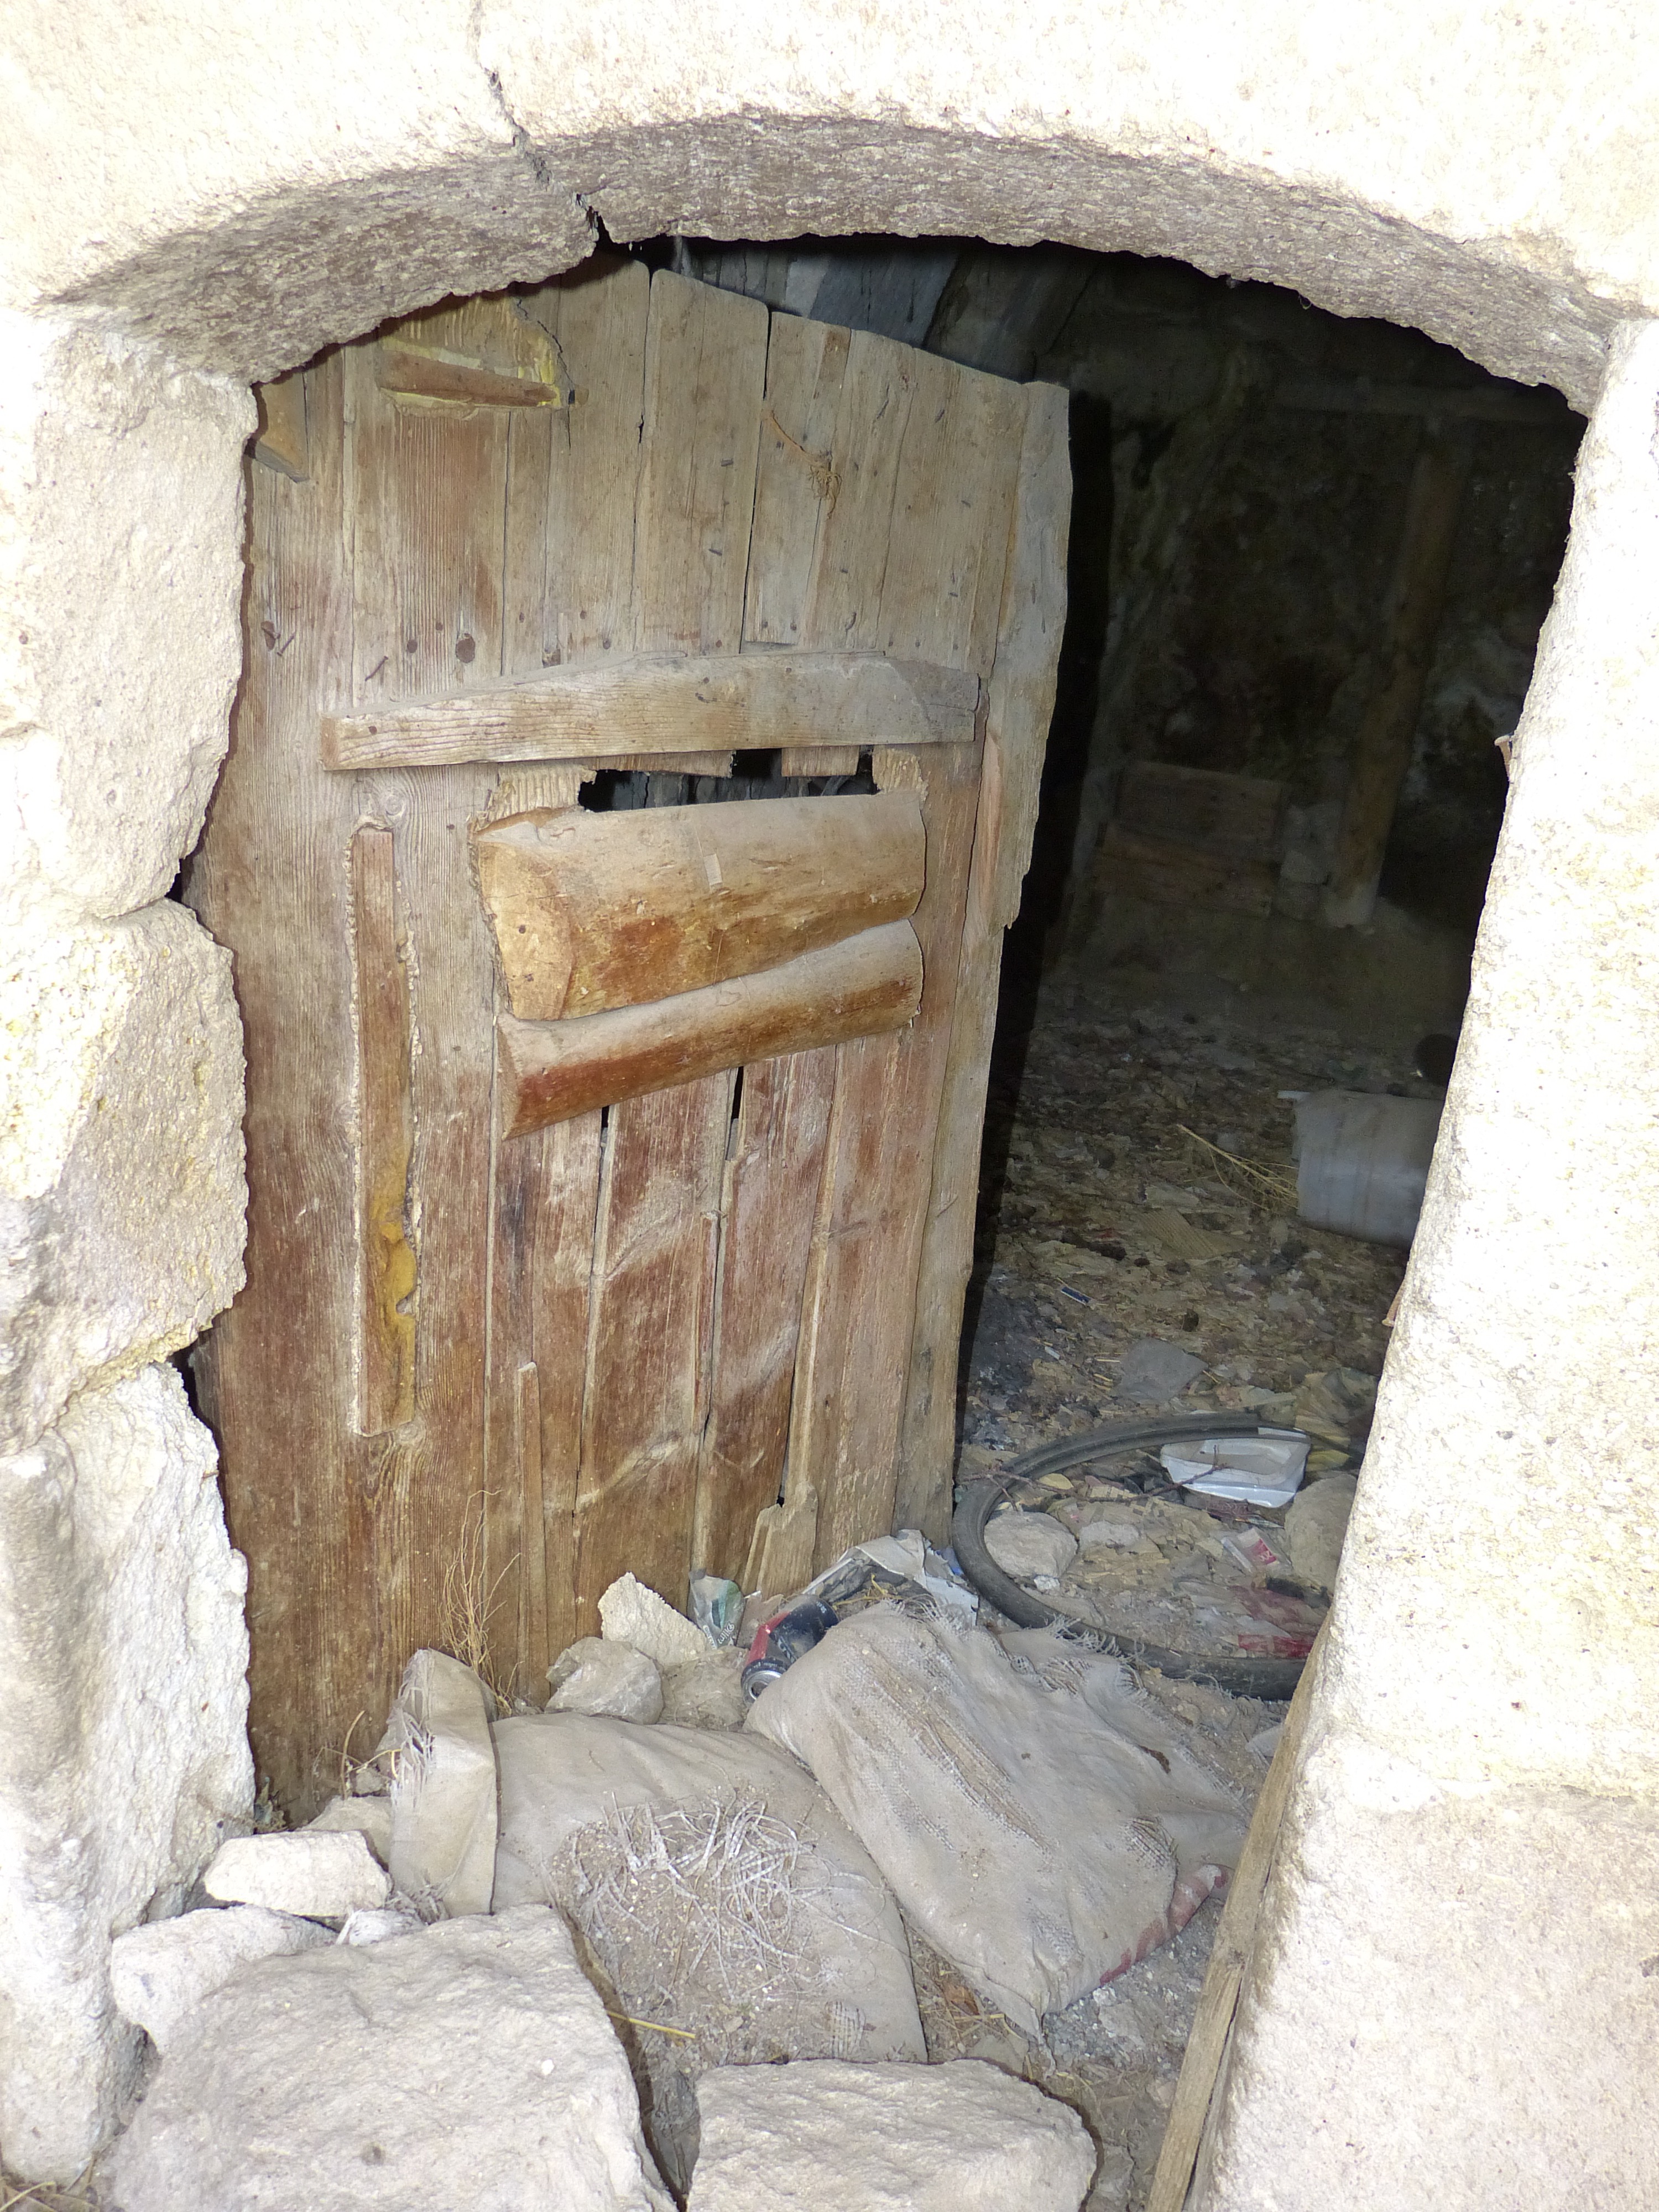
open, wood, old, wall, door, goal, painting, doors, house entrance, old door, bunker, break up, air raid shelter, ancient history